2009–10 Chilean general election

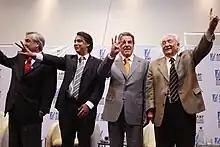
The four candidates at the ANP debate.

There was an online debate on 4 November, organized by Terra and Radio Cooperativa. Only Arrate was present after the other three candidates declined to attend. Frei and Piñera had confirmed their presence in May, while Enríquez-Ominami backed down on the same day of the debate.